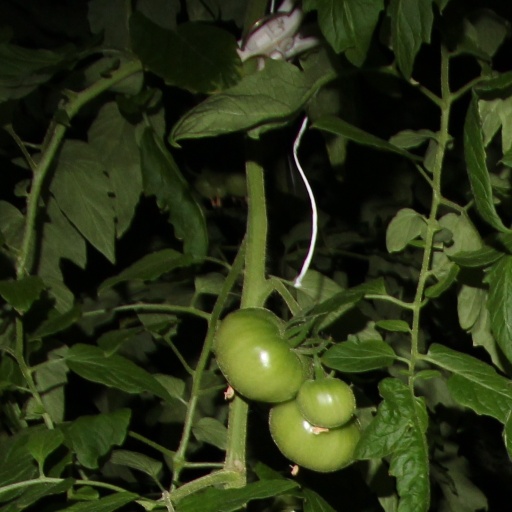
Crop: tomato